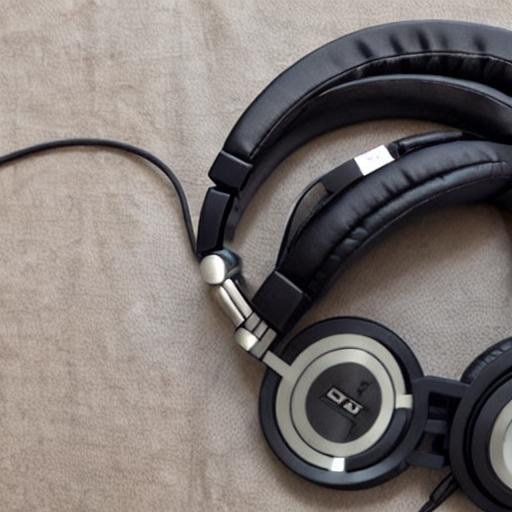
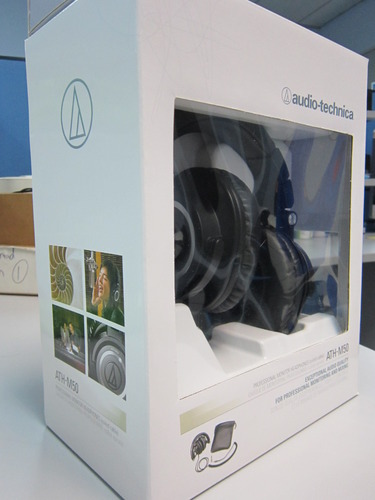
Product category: headphones
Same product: no